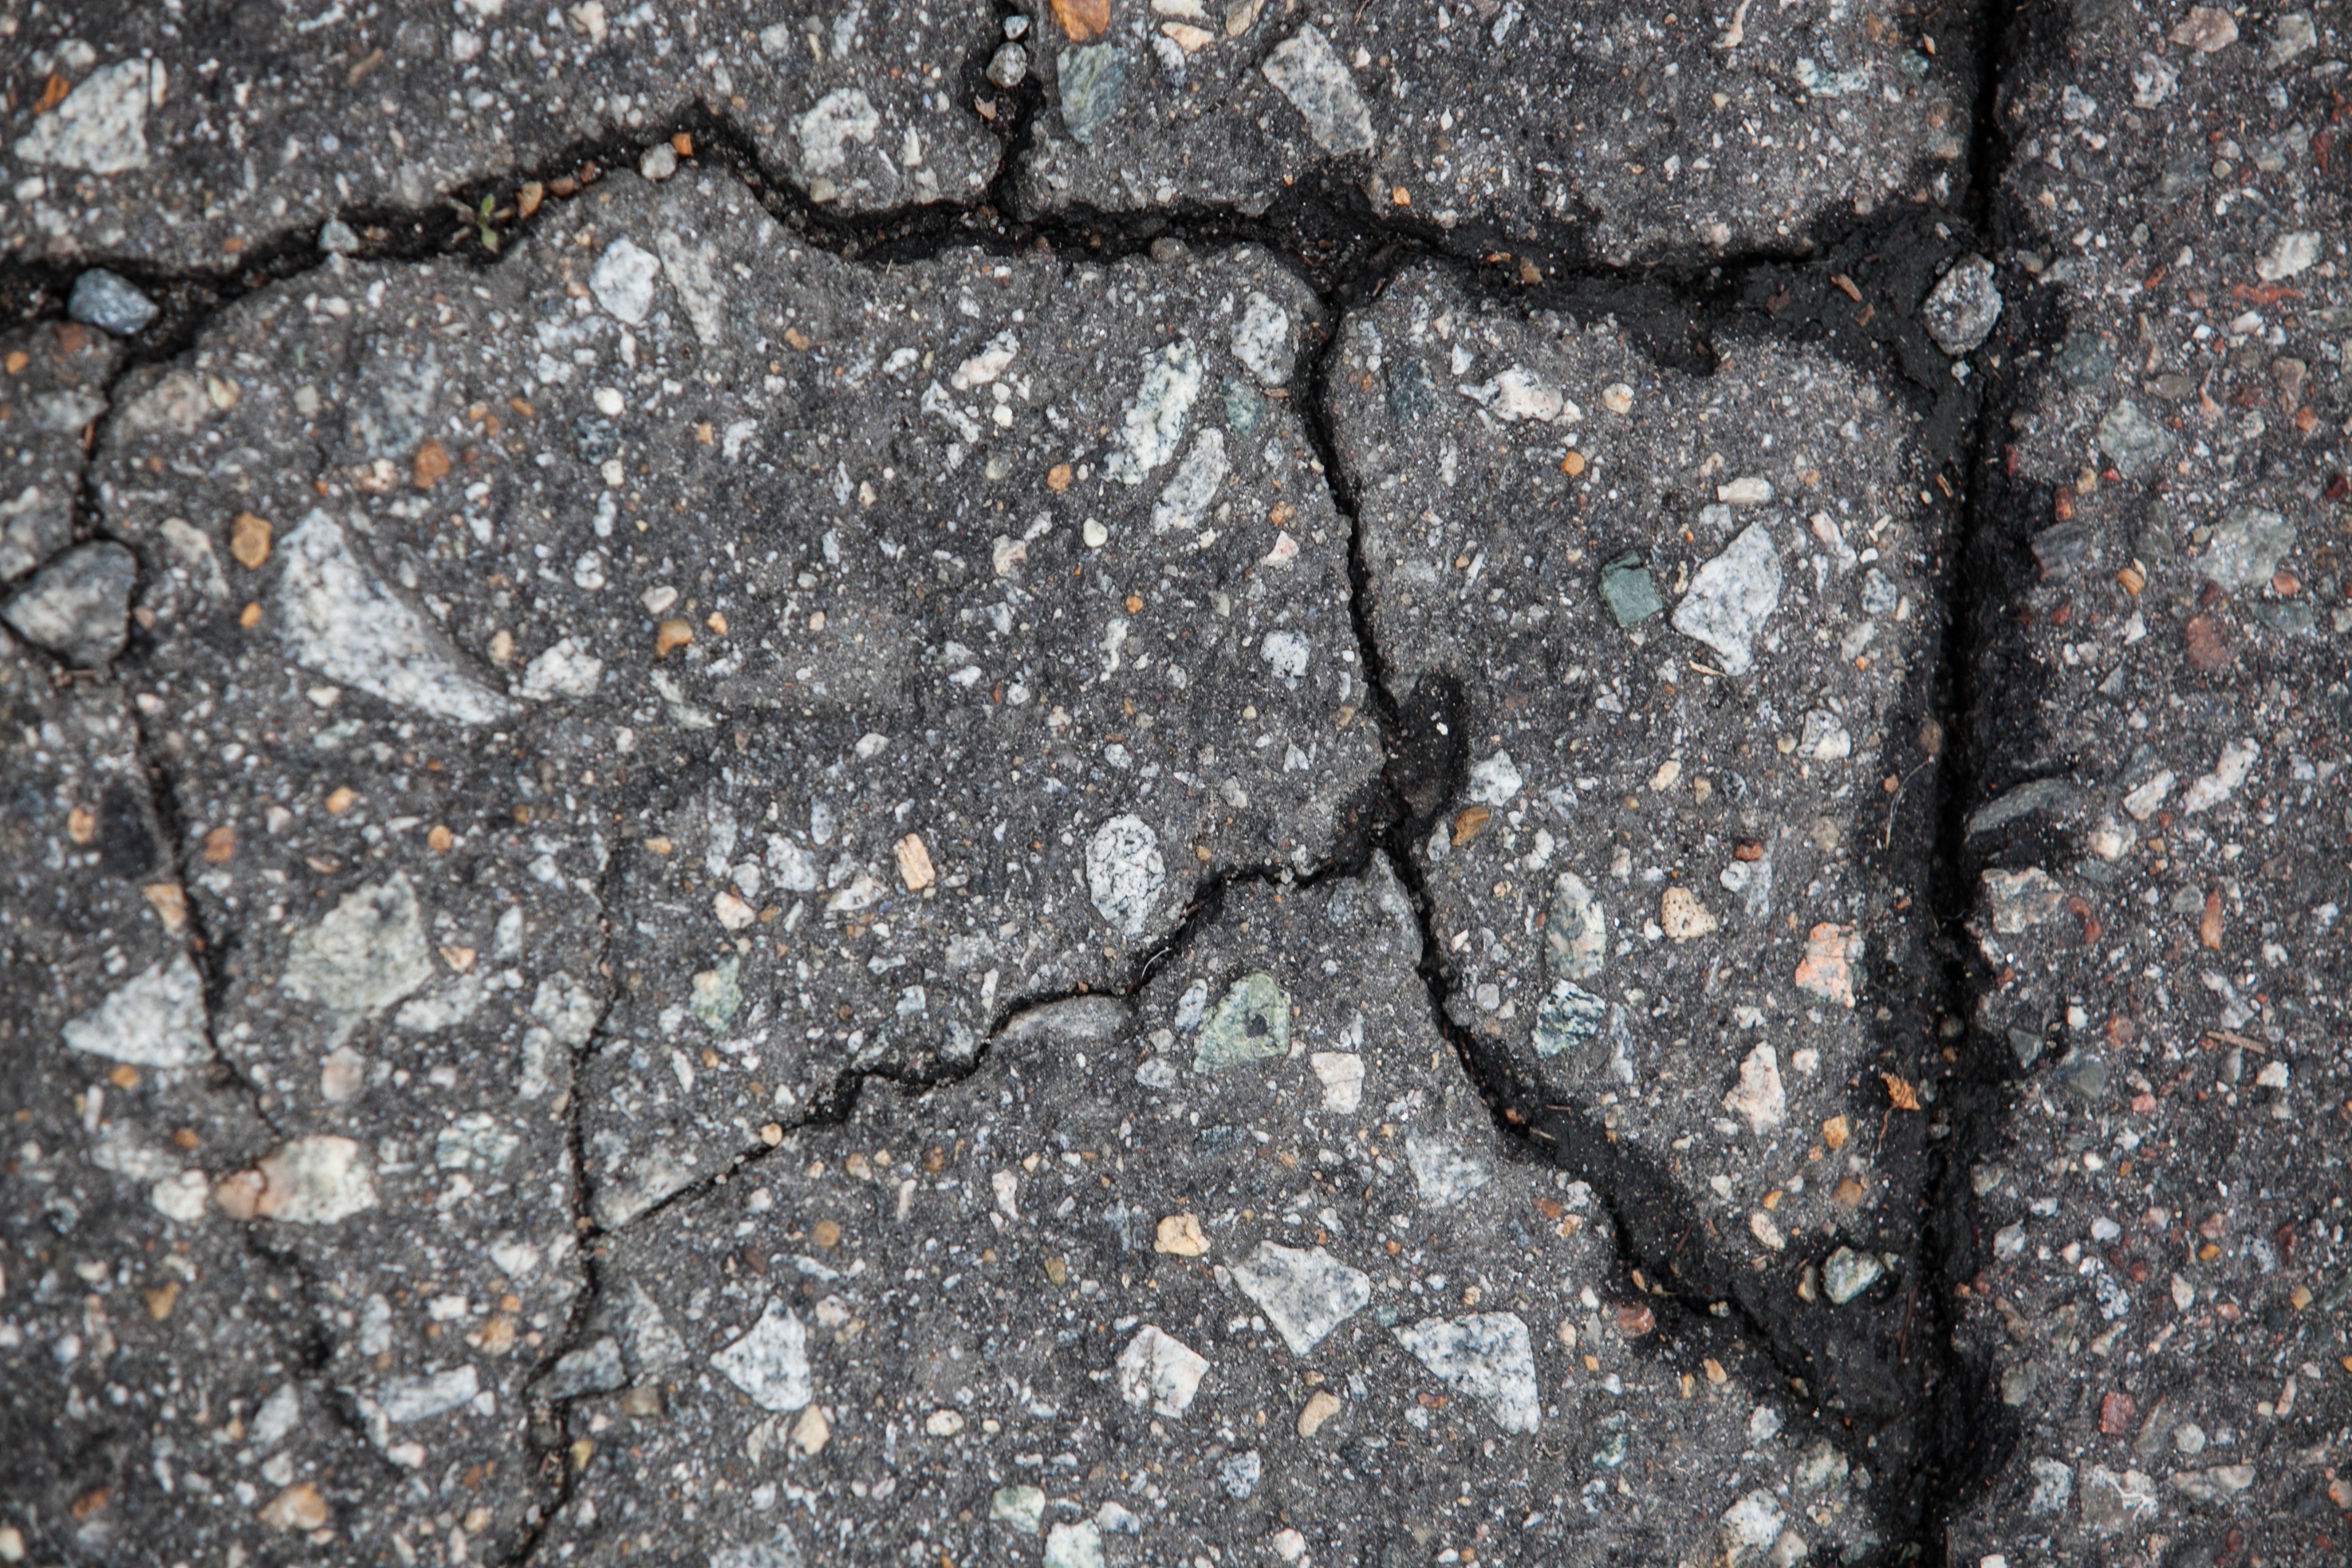
tree, rock, road, street, ground, texture, leaf, trunk, wall, asphalt, pavement, pattern, soil, rough, material, concrete, surface, geology, cement, paving, flooring, road surface